Otto Flake

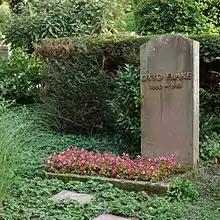
Flake's grave site in Baden-Baden.

Flake was married five times, including to German doctor and socialist Minna Flake, with whom he had a son, Thomas Flake, who was born in 1908, and twice to the mother of his daughter, Eva Maria (née Flake in 1921) Seveno.